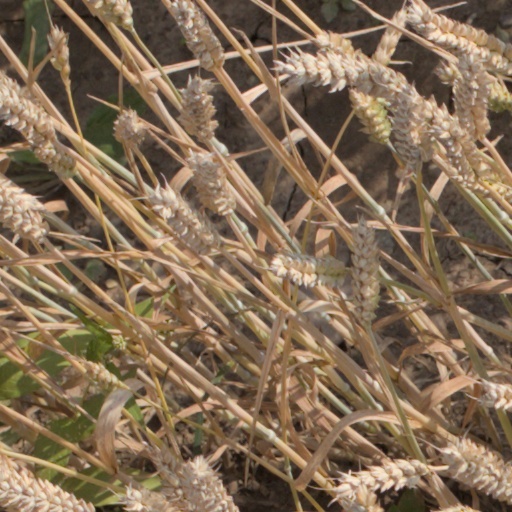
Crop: wheat